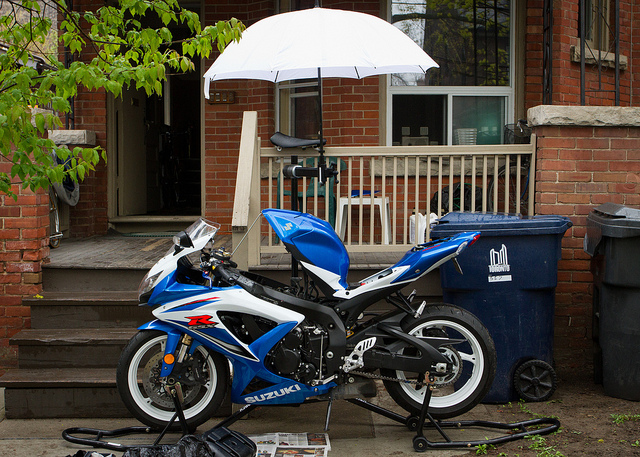
user: Given an image and a question. Answer the question in a short answer. Question: What kind of crotch rocket is in the photo? Short Answer:
assistant: suzuki